Erebuni SC

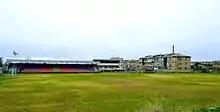
Hmayak Khachatryan Stadium

In 2007, the club was founded as a youth football school under the ownership of "Tigran Ayvazyan", based in the Erebuni District of Yerevan.